Abdul Hosein Amini

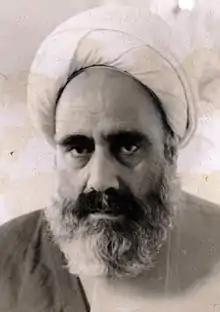
Sheikh Abdul Hosein Amini

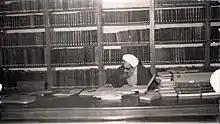
Abdul Hosein Amini Reading Books in Amir al-Momenin Library in Najaf, Iraq.

Sheikh Abdul Hossein Amini was a Shia scholar, traditionist, theologian and jurist. He is best known for his book Al-Ḡadīr fi’l-Ketāb wa’l-Sonna wa’l-Adab .